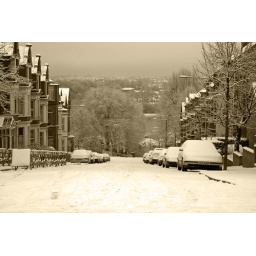
this is laurence hill a very steep street situated in derry northern ireland. in the distance is the river foyle and the waterside.